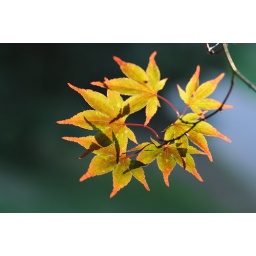
Make a photograph of a plant today. It can be a small one in a pot, a big one in the park, or a tree in a forest.